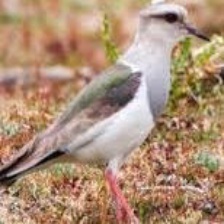
Species: ANDEAN LAPWING
Scientific name: VANELLUS RESPLENDENS